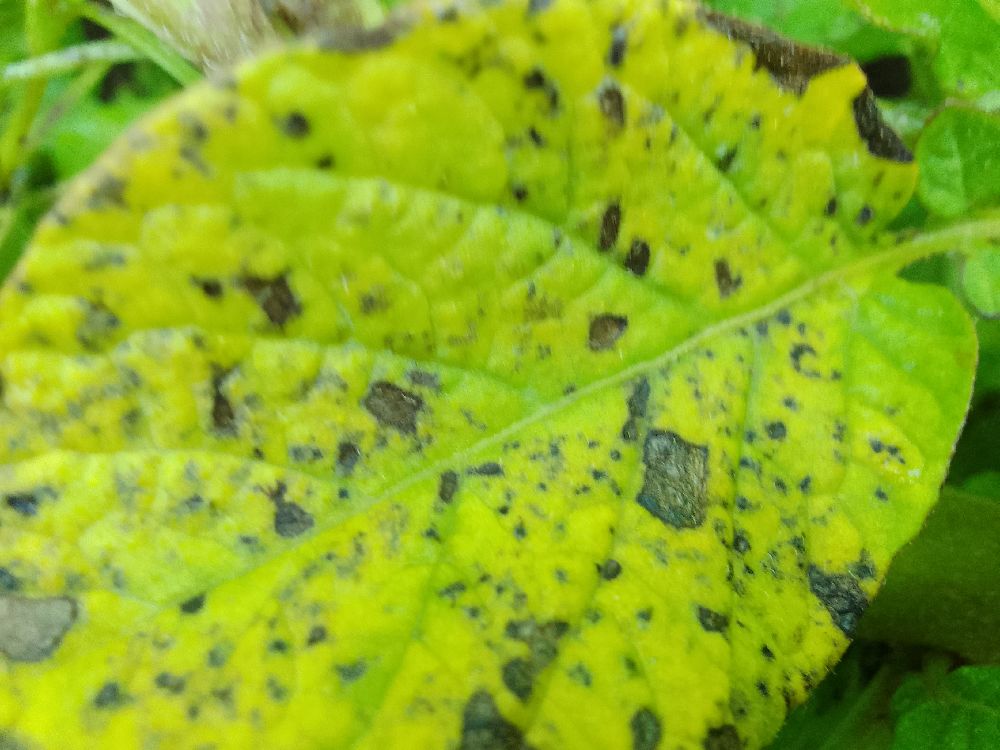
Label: Early blight